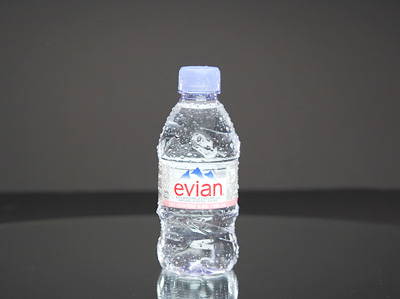
Waste category: plastic